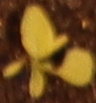
Label: Palmer Amaranth